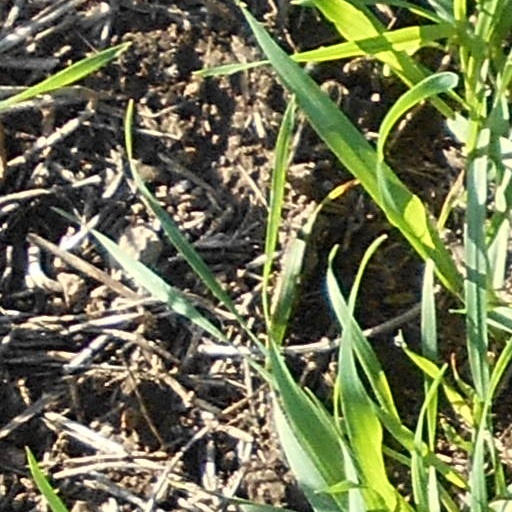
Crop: wheat